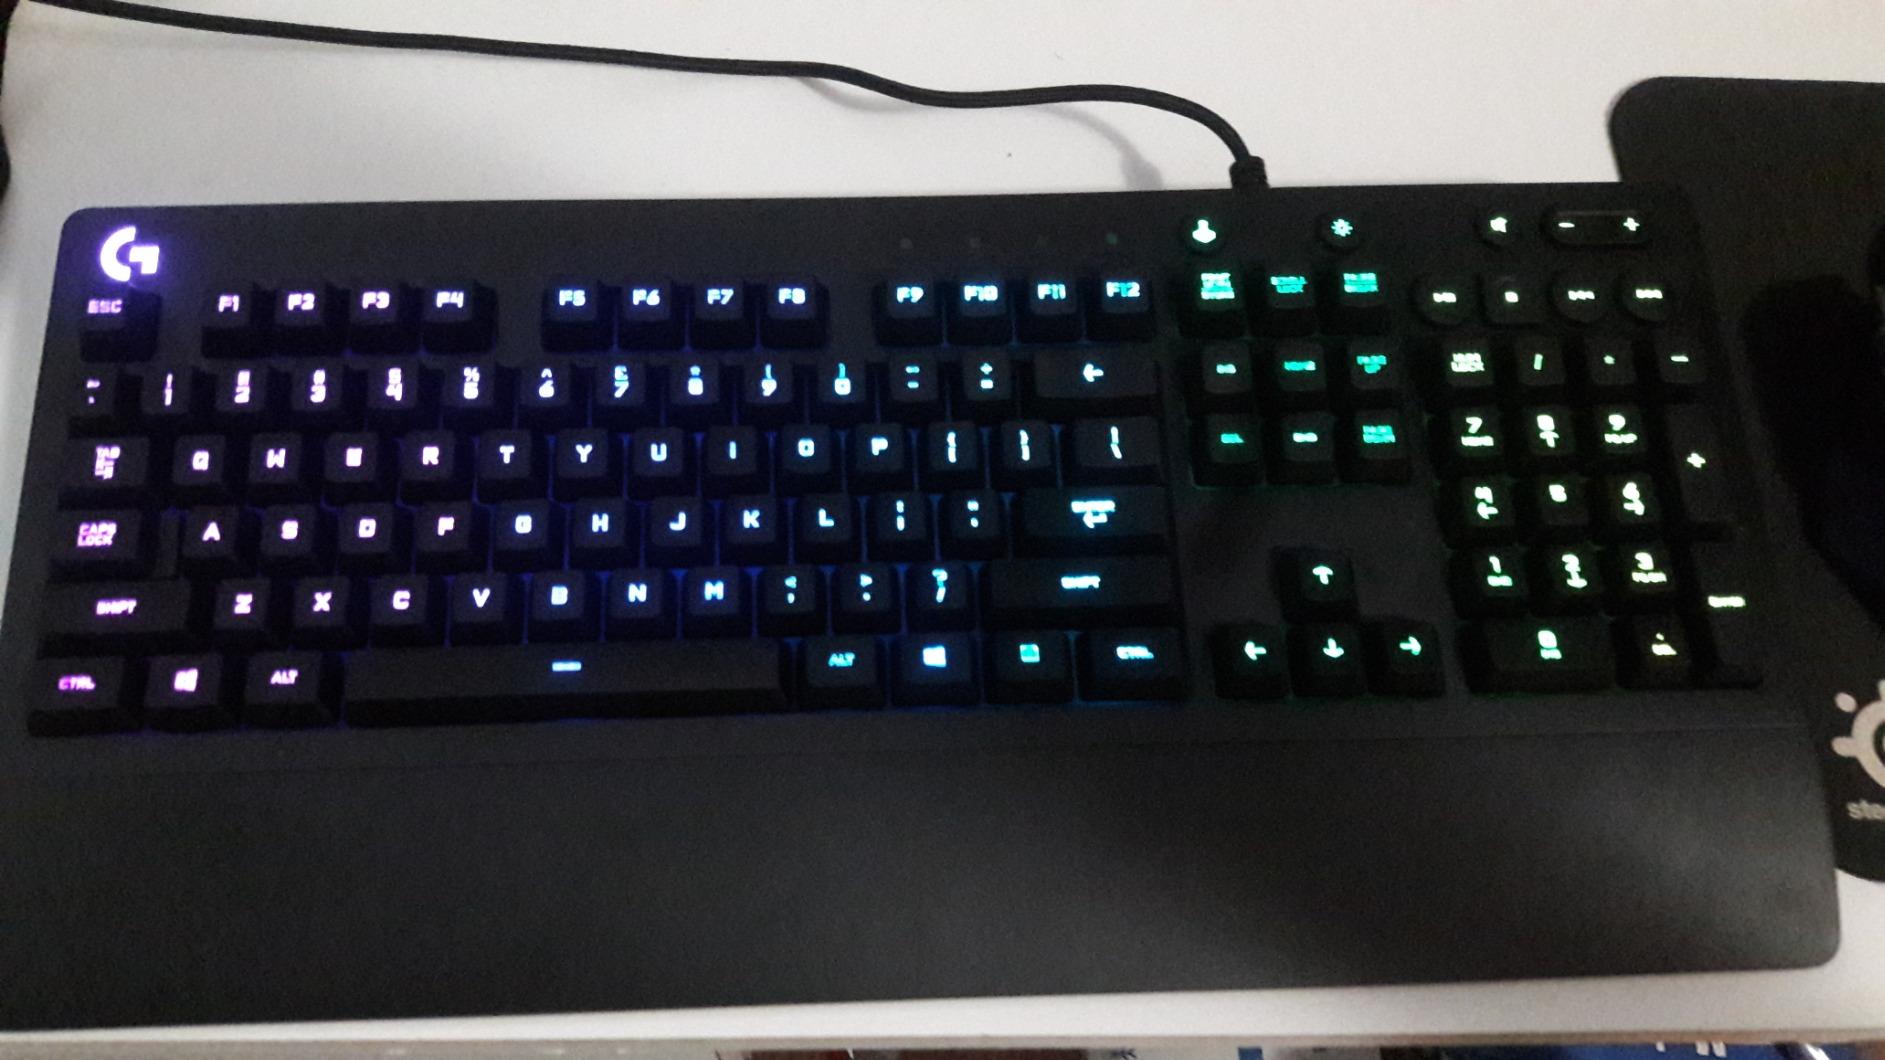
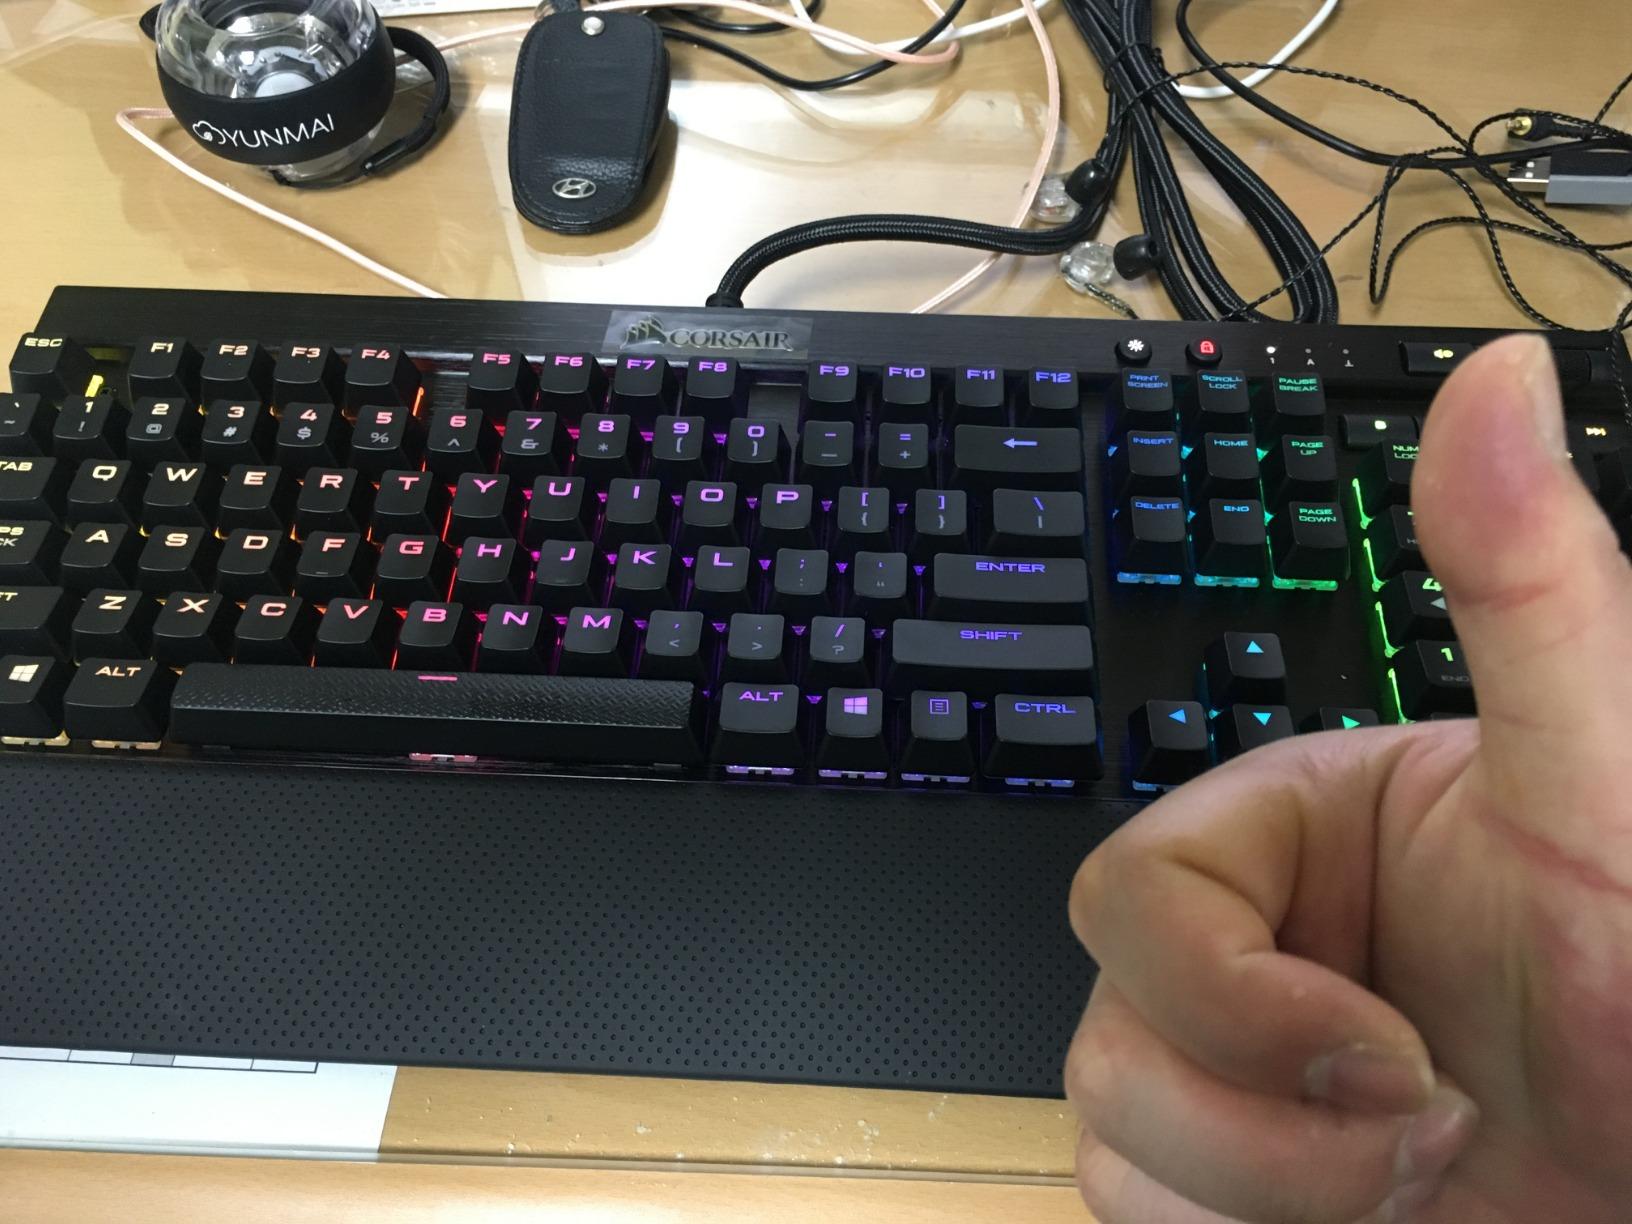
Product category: keyboard
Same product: no